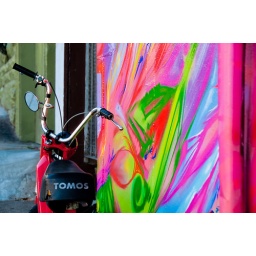
Moped parked next to a very colorful wall on Haight street in San Francisco.